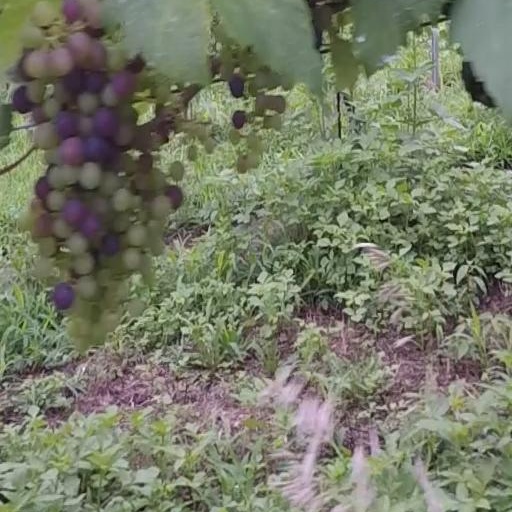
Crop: grape